Comedy Club (TV program)

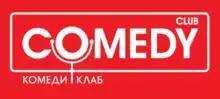
Logo

Comedy Club is a Russian stand-up comedy TV show broadcast by the Russian TNT channel since January, 2001.